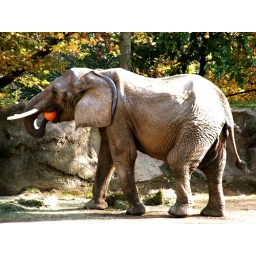
at the zoo around halloween :) soooo cute all the animals got pumpkins